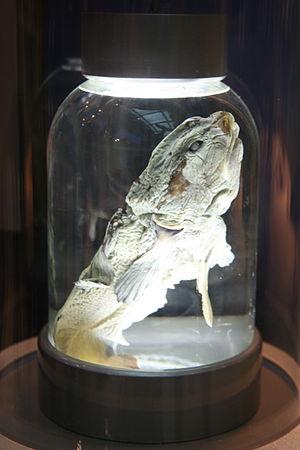
Guentherus est une espèce de poisson osseux de la famille des Ateleopodidae.